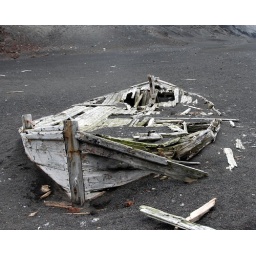
Old water boat in sand at abandoned whaling station